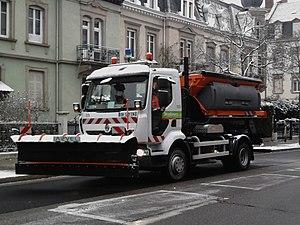
Chasse-neige de la communauté urbaine de Strasbourg
Un chasse-neige, ou une gratte et une charrue à neige au Canada, est un engin de service hivernal destiné au déneigement pour débarrasser la voirie de la neige et la rendre praticable aux autres véhicules sur la route comme sur le rail. Cet appareil est muni d'un ou de plusieurs versoirs à l'avant, utilisés pour pousser la neige sur le bas-côté.
Strasbourg est une commune française située dans le département du Bas-Rhin. Préfecture du département, elle est également, depuis le 1ᵉʳ janvier 2016, le chef-lieu de la région Grand Est. Capitale de la région historique d'Alsace, la ville est bordée par le Rhin et frontalière avec l'Allemagne.
Le climat du Bas-Rhin est de type océanique ou semi-continental, marqué par des hivers froids et secs et des étés chauds et orageux, du fait de la protection occidentale qu'offrent les Vosges. La température moyenne annuelle est de 10,4 °C en plaine et de 7 °C en altitude. L'amplitude thermique annuelle est forte. La pluviométrie est en moyenne de 700 mm/an.